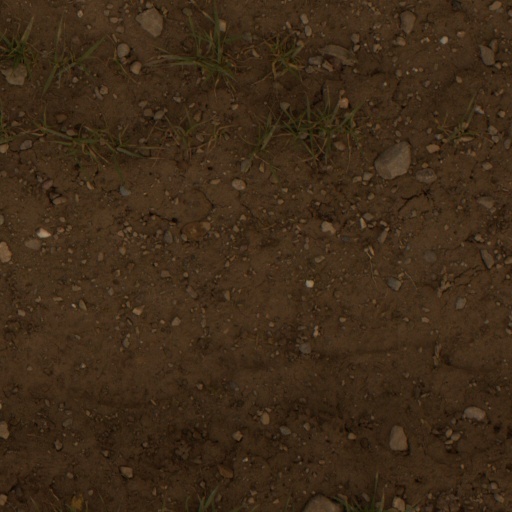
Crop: wheat